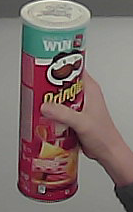
Product: pringles_original